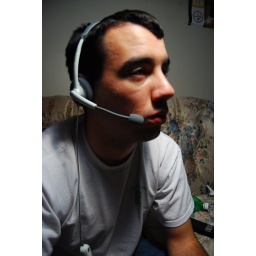
Once again, using my roommate as my guinea pigYN460 into white grocery bag above and left